Andrea Bargnani

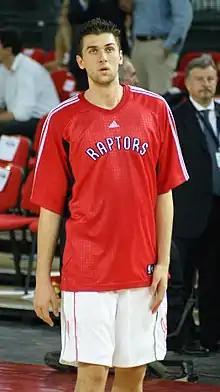
Bargnani with the Raptors in 2007

As a prospect, Bargnani drew many comparisons to German NBA player Dirk Nowitzki, mainly due to his ability to shoot from the perimeter, his mobility despite his size, and his ball-handling skills. Bargnani entered the 2006 NBA draft and was selected first overall by the Toronto Raptors. He is the first European player, sixth non-American player, and second player without U.S. college or high school experience to be drafted first overall, after Yao Ming.